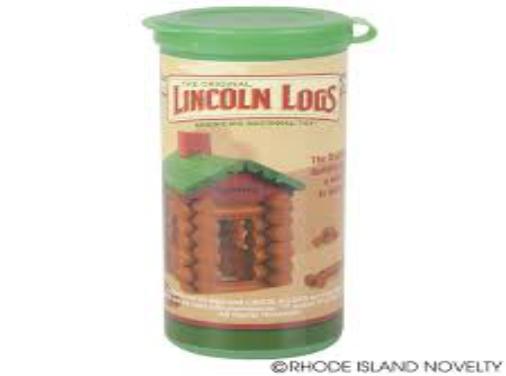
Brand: lincoln logs
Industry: Leisure